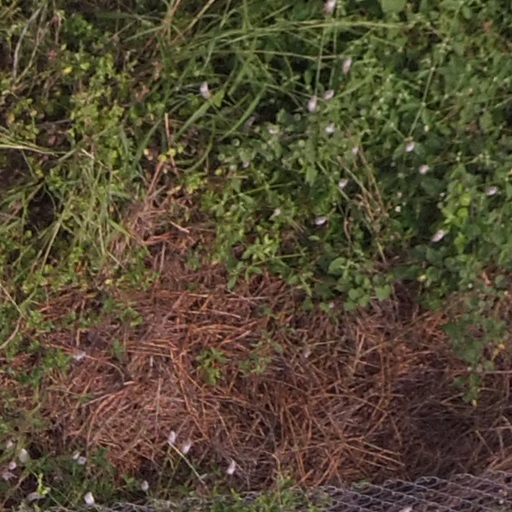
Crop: maize; corn